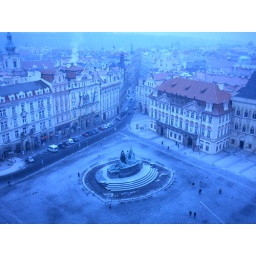
These pictures are taken from Old Town Hall's clock tower in Staromestske namesti. This is Jan Hus' memorial.